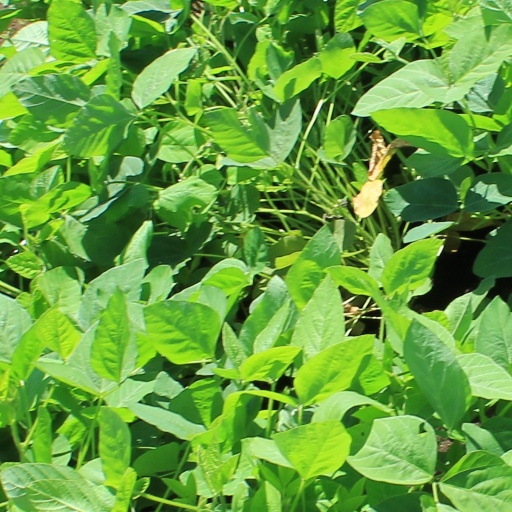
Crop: soybean